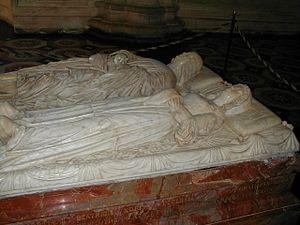
Cristoforo Solari est un sculpteur et un architecte italien de la haute Renaissance.
Ludovic Marie Sforza dit le More, né le 27 juillet 1452 à Vigevano et mort le 27 mai 1508 à Loches en France, fut duc de Milan. Surnommé le More en raison de son teint bistre ainsi que de ses pratiques éloignées des commandements de l'Eglise.